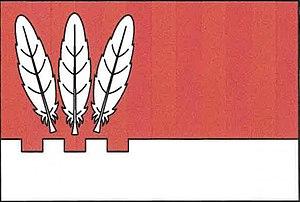
Pyšel est une commune du district de Třebíč, dans la région de Vysočina, en République tchèque. Sa population s'élevait à 462 habitants en 2019.